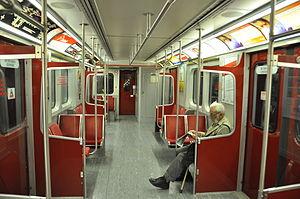
Le métro de Toronto est un réseau ferroviaire desservant Toronto et la ville voisine de Vaughan en Ontario. Il est exploité par la Commission de transport de Toronto. Ce système de transport en commun rapide est composé de trois lignes de métro classique essentiellement souterraines et d’une ligne aérienne de moyenne capacité. Le métro compte 79,6 km de voies en tenant compte des voies de garage.
La ligne 1, ou ligne Yonge-University, est une ligne double nord-sud, du métro de Toronto, entre Finch et Gare Union sous rue Yonge, et entre Vaughan Metropolitan Centre et Gare Union sous le chemin Allen et l’avenue Université.